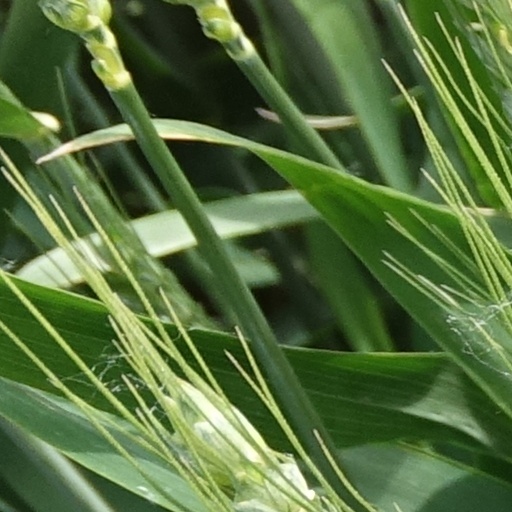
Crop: wheat